Kompolje, Dobrepolje

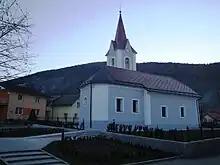
Saint Vitus' Church

The local church is dedicated to Saint Vitus and belongs to the Parish of Dobrepolje–Videm. It was originally a 14th-century church that burned down in 1877 and was rebuilt in the late 19th century using material from the razed iron ore foundry in Ponikve. The church was first mentioned in written sources in 1526.